A15 road (England)

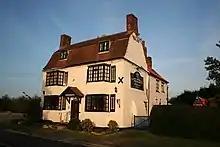
"Robin Hood and Little John" at Aslackby

North of Baston is the Waterside Garden Centre close to where it meets the north-south Roman Road King Street, which it follows until just north of Bourne. It goes over the River Glen at the point it is crossed by the Macmillan Way, at Kate's Bridge.